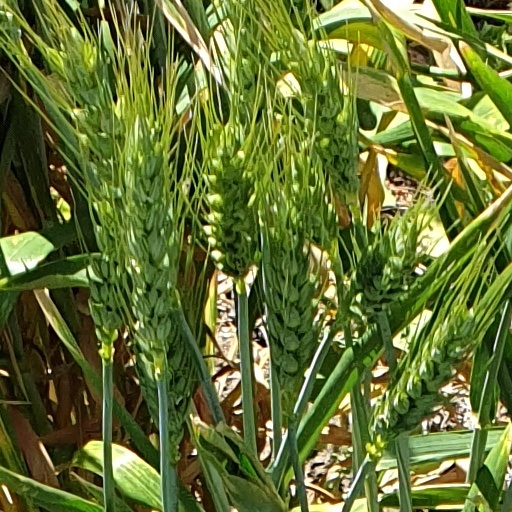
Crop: wheat